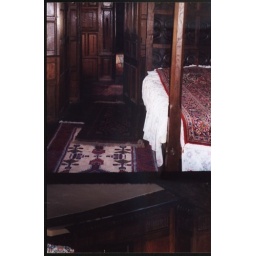
double exposure, but shows not only the bedroom walls but also the decorative timber below the plaster